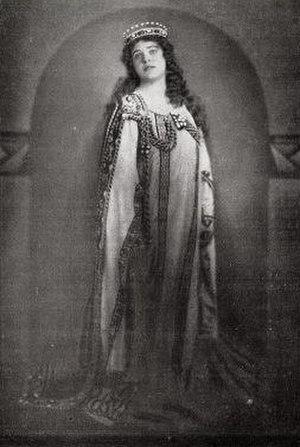
Lotte Lehmann, née le 27 février 1888 à Perleberg en Prusse et morte le 26 août 1976 à Santa Barbara en Californie, est une cantatrice allemande naturalisée américaine.